List of Baltimore Ravens starting quarterbacks

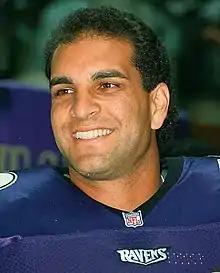
Vinny Testaverde (1996–1997)

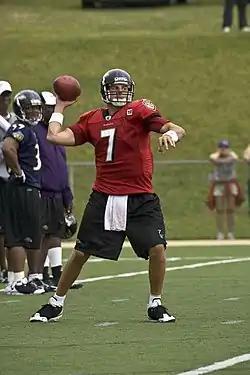
Kyle Boller (2003–2005, 2007)

Twenty-four quarterbacks have started at least one game for the Baltimore Ravens of the National Football League (NFL). Seven of those quarterbacks have started at least one playoff game for the Ravens. These players are listed in order of the date of each player's first start at quarterback for the Ravens.